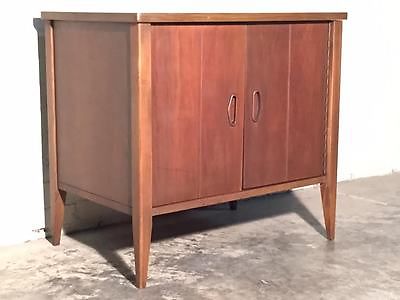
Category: cabinet